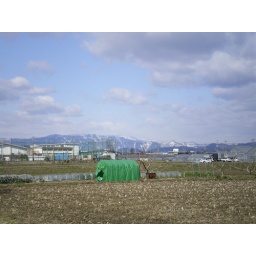
The mountains in back of my school, now white with snow. You can see my school to the left.